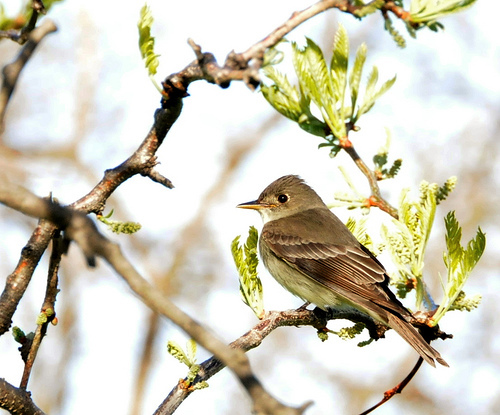
this is a bird with a green belly and brown wings.
this is a bird with a white belly, brown wings and a pointy beak.
the bird with brown crown, wings and tail and white color breast and bodya small brown bird with a light grey belly and dark black eyes.
the bird has small tarsus, a yellow belly and breast, and a brown back.
this bird has feathers that are brown and has a white bellya small bird with a green breast and nape.
this bird is brown with white and has a long, pointy beak.
this bird has a pointed yellow bill, with a brown back and head.
a light brown bird with a white breast an a sharp little bill
Species: Acadian Flycatcher